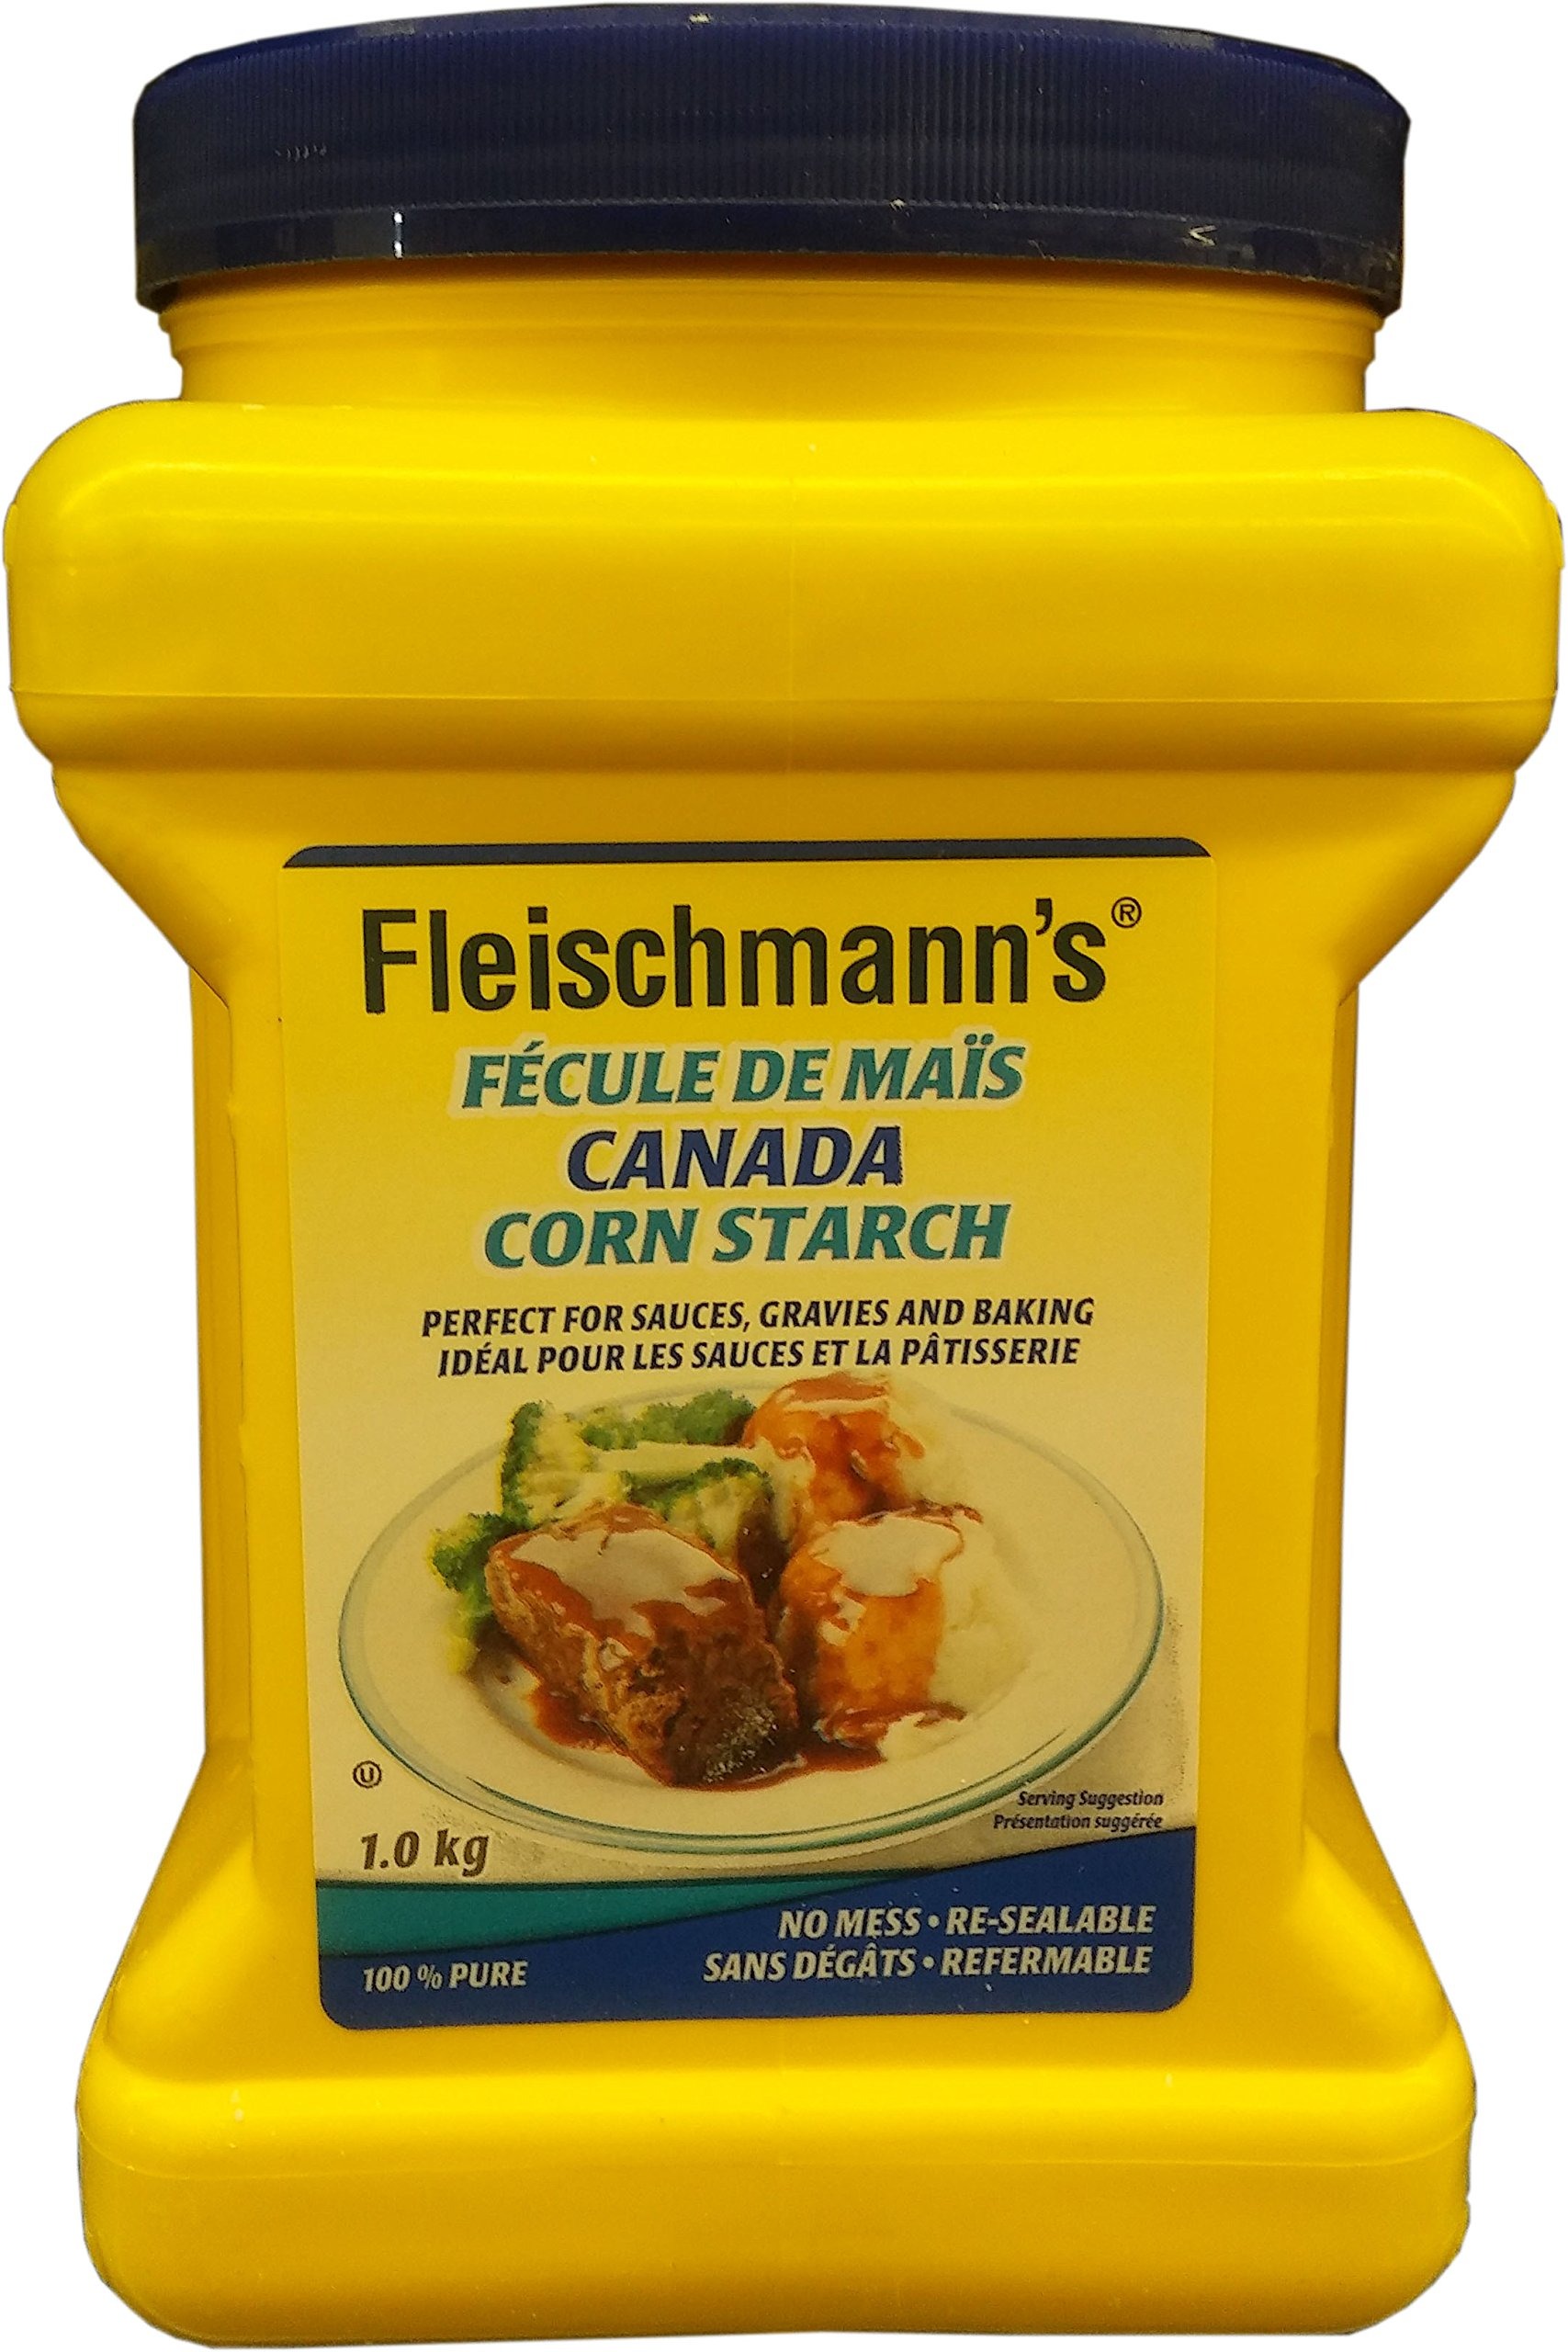
Item Name: Fleischmann's Canada Corn Starch, 1kg/2.2 lbs., - {Imported from Canada}
Value: 1.0
Unit: Count

Price: 25.94